Myanmar conflict

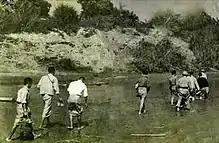
"They have gone back": Members of the CPB's delegation to the failed 1963 peace talks, returning to their bases by foot, November 1963.

Many insurgent groups, communist and ethnonationalist alike, became increasingly receptive of the Maoist concept of a "people's war" after failed peace talks with Ne Win's government in 1963. The CPB maintained close relations with the Chinese Communist Party (CCP) and replicated China's Cultural Revolution. The CPB's imitation of their Chinese allies was perceived by many Burmese as an attempt by China to intrude into Burmese affairs, a sentiment which led to the violent 1967 anti-Chinese riots in Burma. By the time the riots were quelled, 31 Chinese civilians had been killed and several Chinese-owned businesses had been burned down.